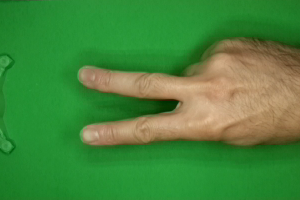
Label: scissors